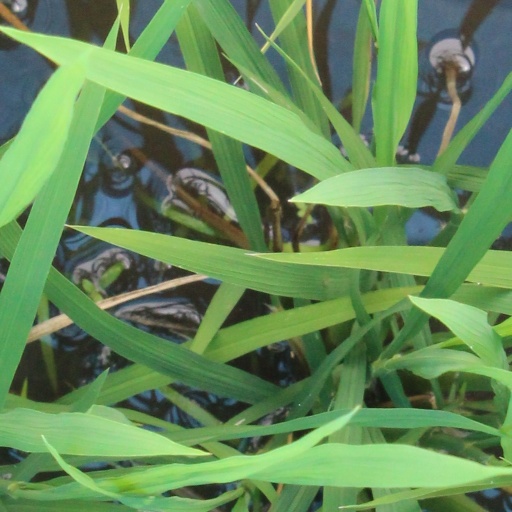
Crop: rice